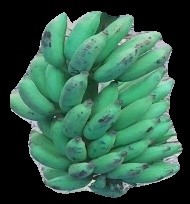
Variety: elakki-bale
Grade: grade3